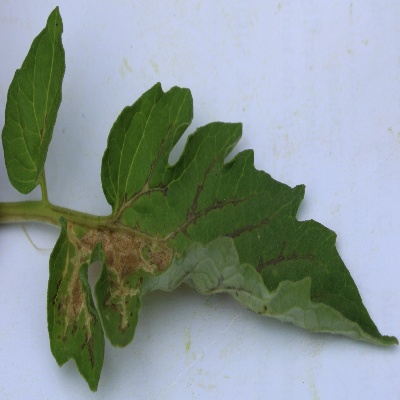
Crop: Tomato
Condition: verticulium wilt